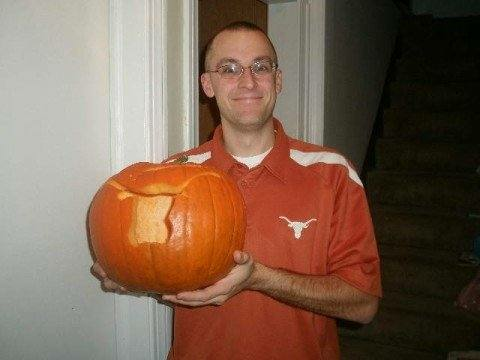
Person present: Yes